Vračar plateau

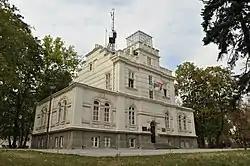
Building of the First Serbian Observatory, constructed in 1891

In 1594, Serbs rebelled against Ottoman rule in Banat, during the Long War (1591–1606) between Austrian and Ottoman Empire, along the border of two states. Serbian clergy and rebels established relations with foreign states, and in a short time captured several towns, including Vršac, Bečkerek, Lipova, Titel and Bečej, although the uprising was quickly suppressed. The rebels had, in the character of a holy war, carried war flags with the icon of Saint Sava, medieval Serbian prince and later first Archbishop of the autocephalous Serbian Church, founder of Serbian law and education, and a diplomat. He was one of the most revered saints among the Serbs.